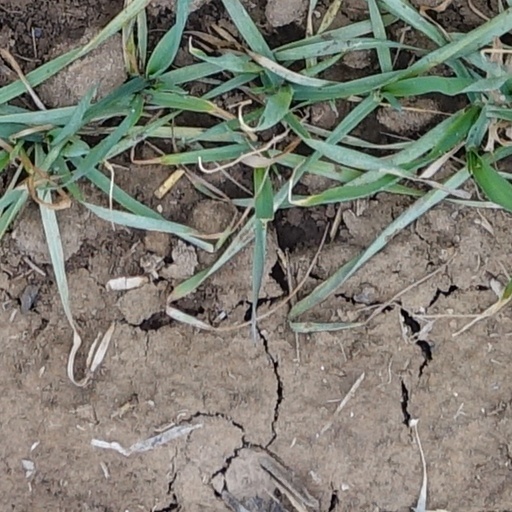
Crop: wheat